Jean Mallot

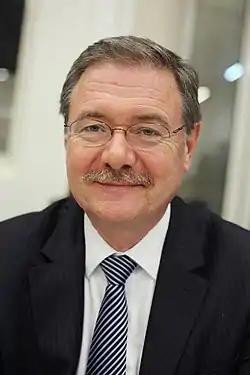
Mallot-jean

Jean Mallot (born 20 August 1952 in Nizerolles, Allier) was a member of the National Assembly of France. From the 2007 to the 2012 legislative elections, he represented the 3rd constituency of the Allier department, as a member of the Socialist Party. Major boundary changes in 2011 reduced Allier's parliamentary entitlement from 4 constituencies down to 3, and the old 3rd constituency was in effect abolished, its name and substantially its place being taken over by the pre-2012 4th constituency. Mallot chose to retire from the National Assembly at the June 2012 election.